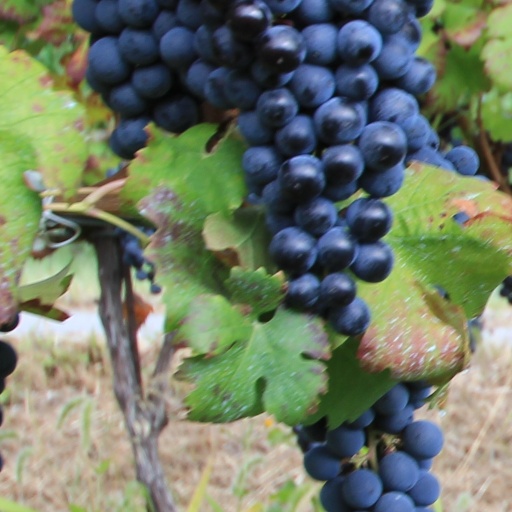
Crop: grape